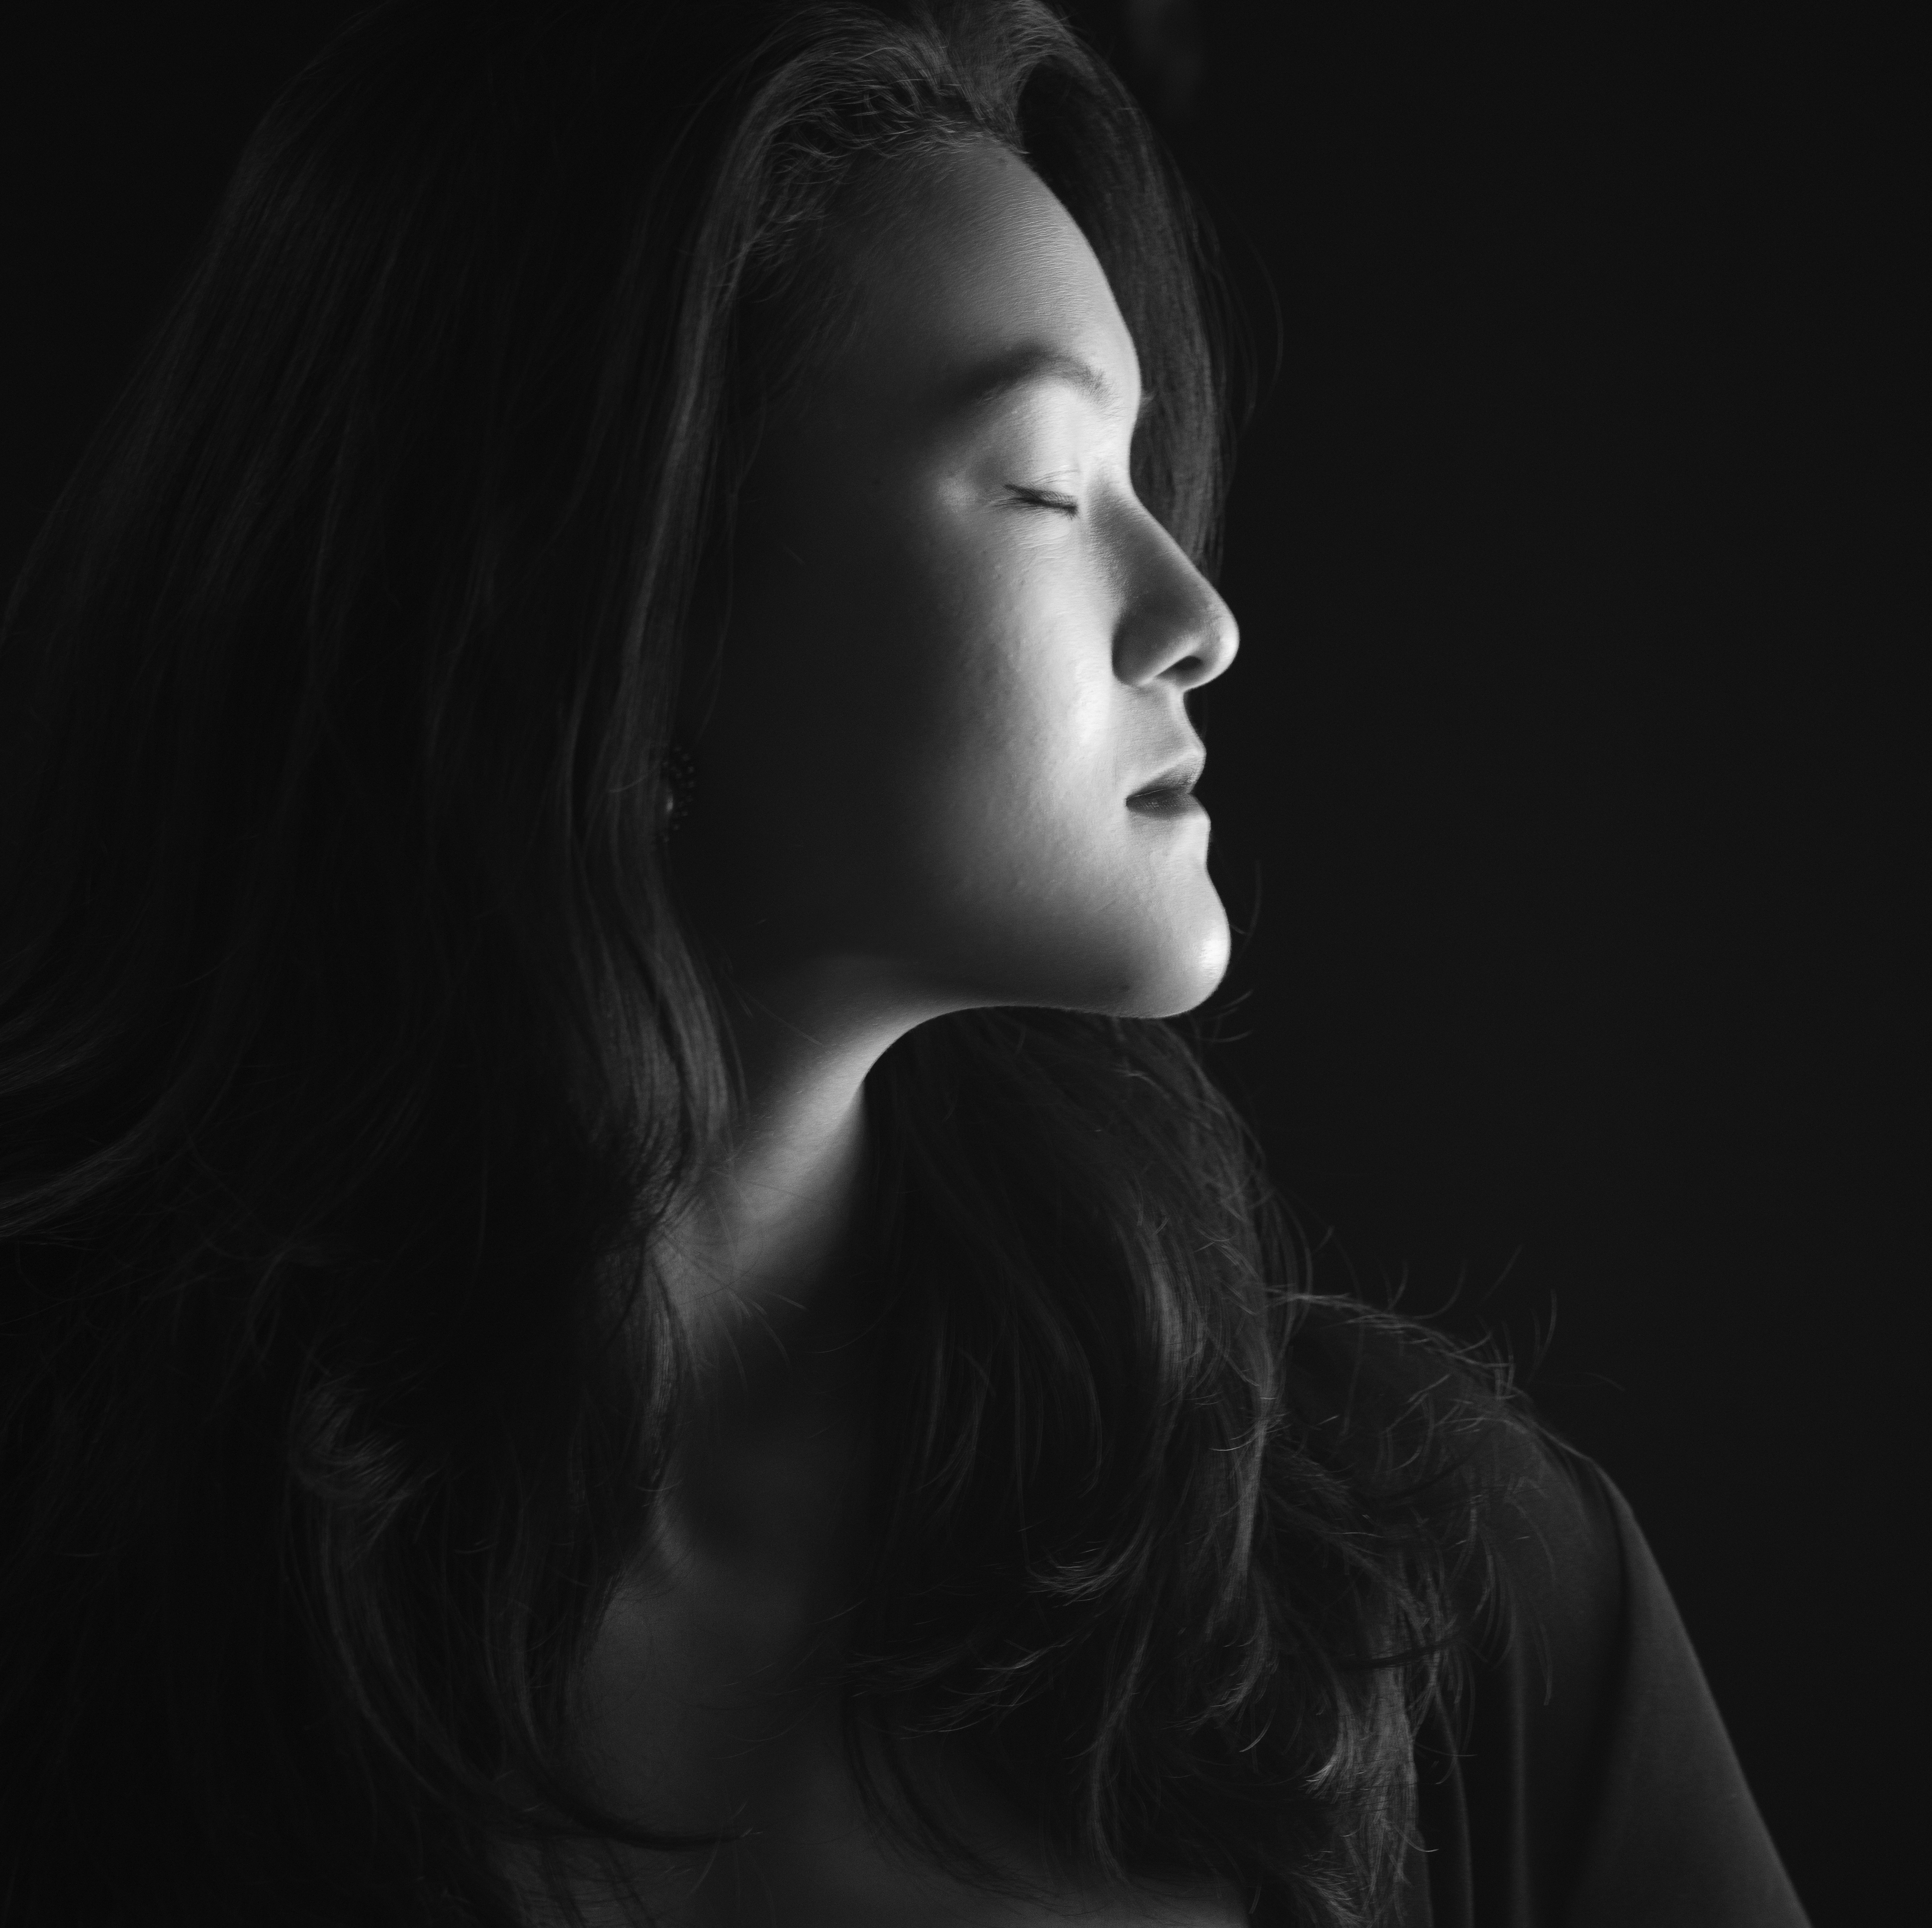
black and white, woman, white, photography, portrait, model, darkness, black, monochrome, long hair, blackandwhite, face, eye, head, beauty, emotion, pentax645z, 645z, priolite, beautifulwoman, beautifulasianwoman, photo shoot, brown hair, monochrome photography, portrait photography, film noir